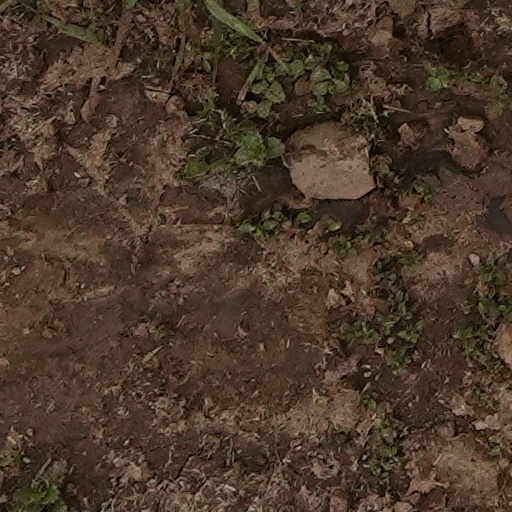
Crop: wheat